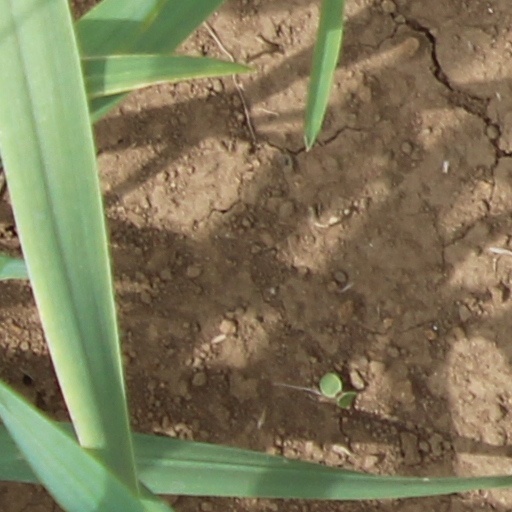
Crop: wheat